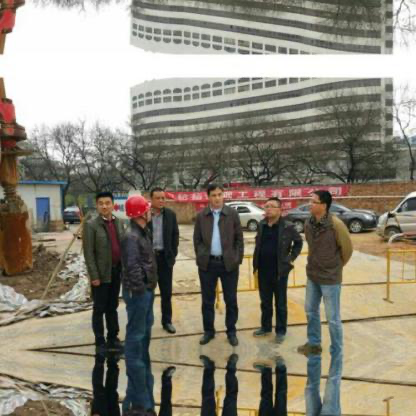
Objects in the image:
label: helmet
label: head
label: head
label: head
label: head
label: head